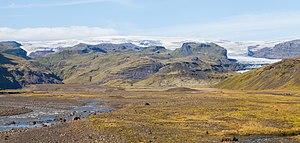
Le Katla est un volcan d'Islande recouvert par le Mýrdalsjökull, une calotte glaciaire du Sud du pays. Il est situé à l'est de l'Eyjafjöll, un autre volcan considéré comme lié au Katla. Il s'agit d'un des volcans les plus actifs et des plus destructeurs d'Islande, à l'origine de plusieurs jökulhlaups.